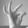
ASL letter: F